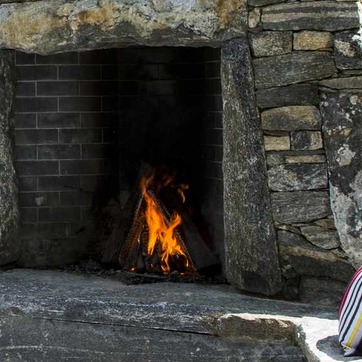
Material: other